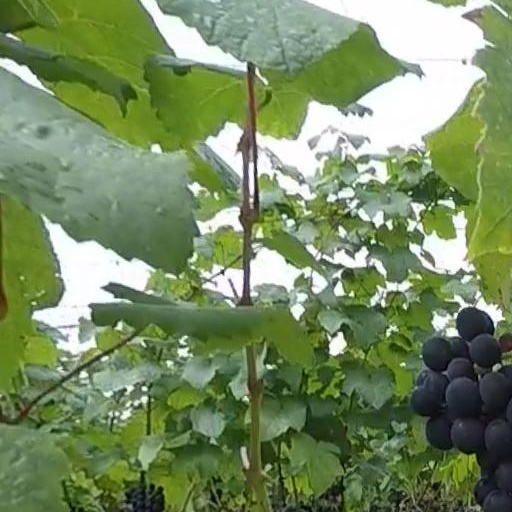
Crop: grape